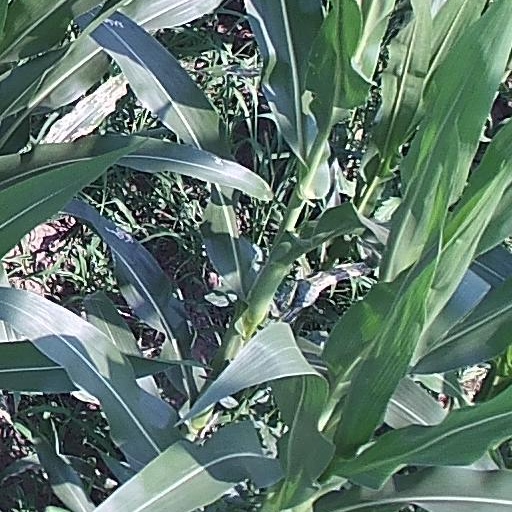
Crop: maize; corn